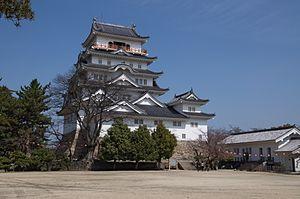
Voici une liste non exhaustive de châteaux japonais.
Le château de Fukuyama, également appelé château de Hisamatsu ou château d’Iyō, est un château japonais situé à Fukuyama dans la préfecture de Hiroshima au Japon. Construit en 1619 sous l’égide du shogunat Tokugawa, il abrita principalement les clans Mizuno et Abe.